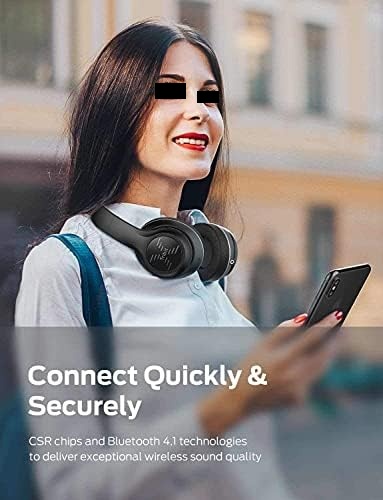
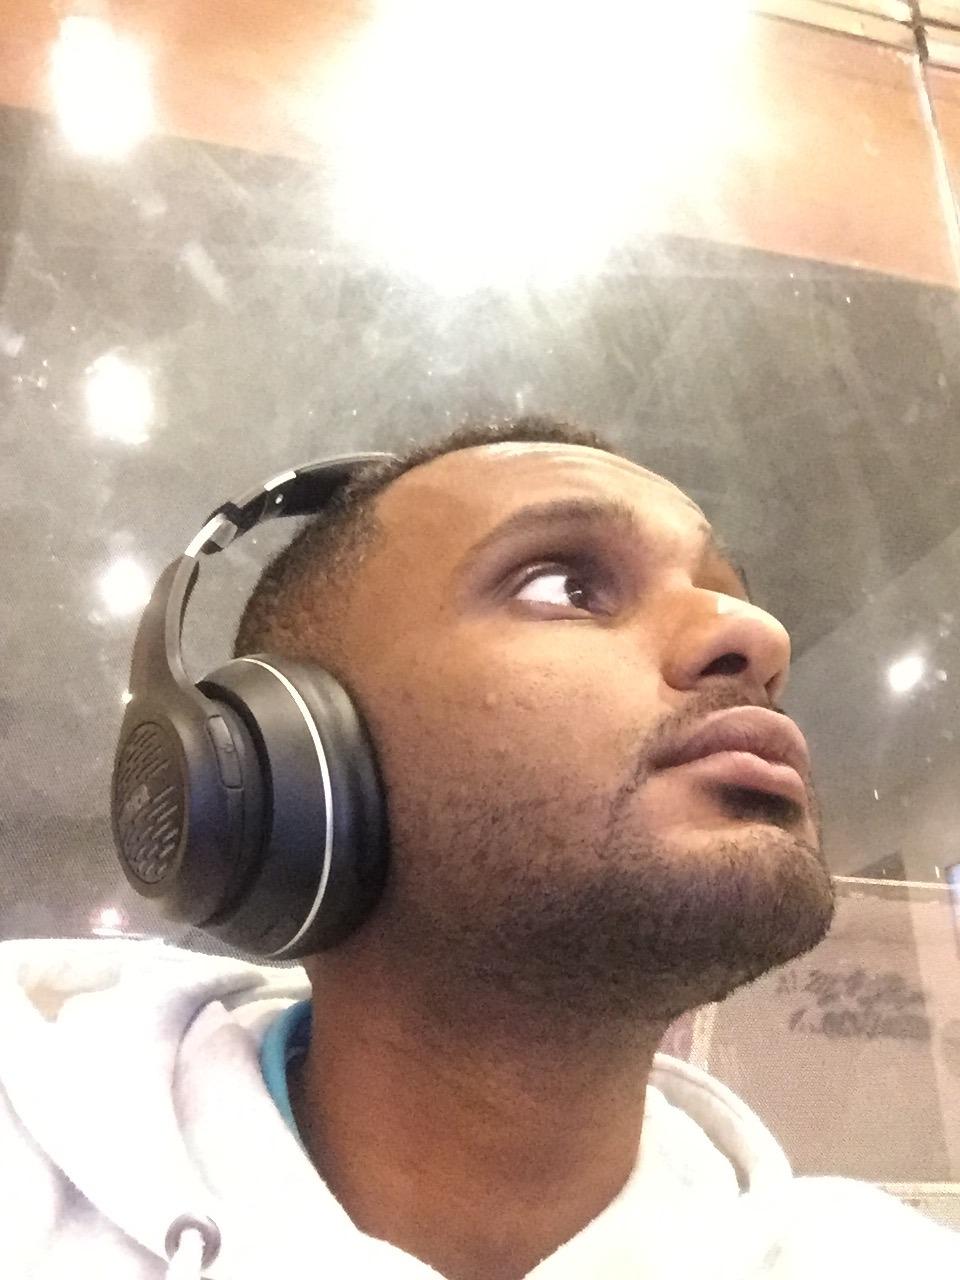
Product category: headphones
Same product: yes